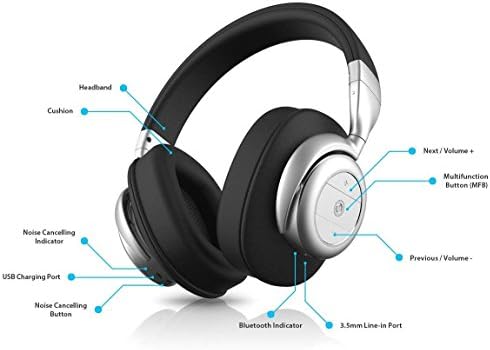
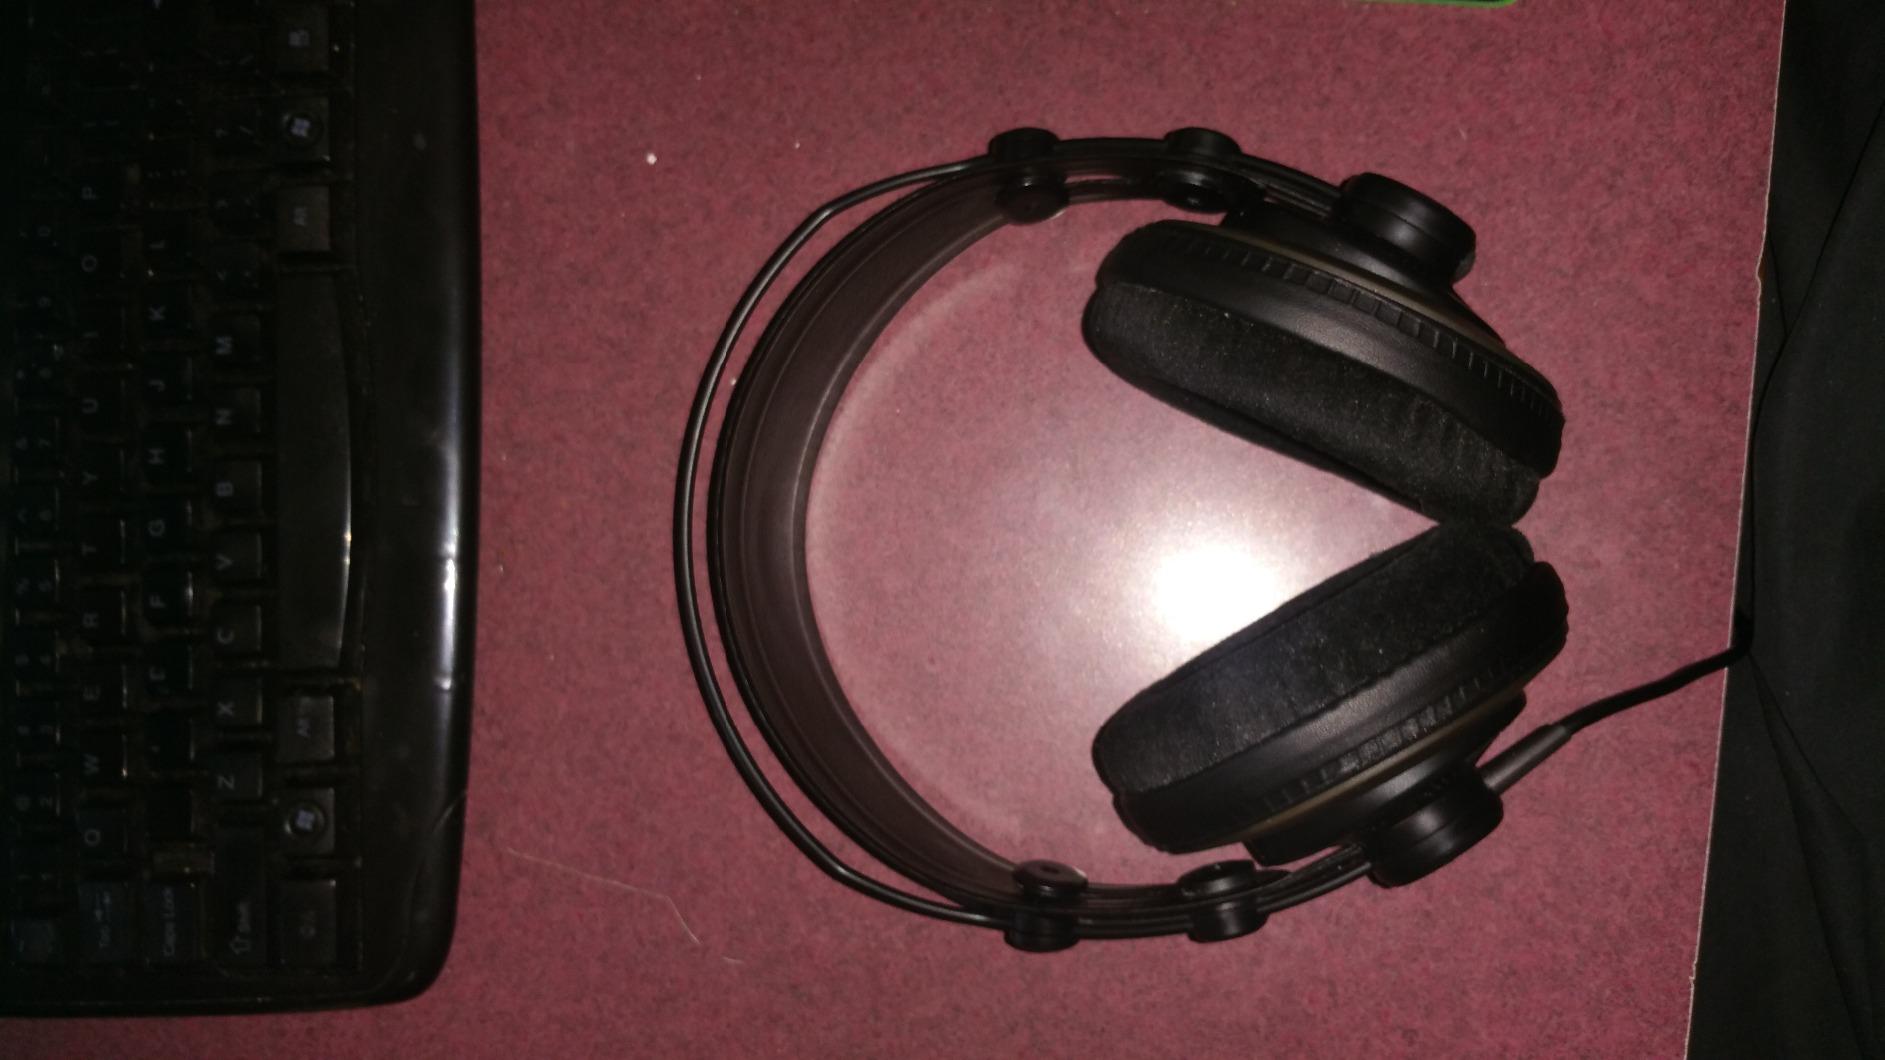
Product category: headphones
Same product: no